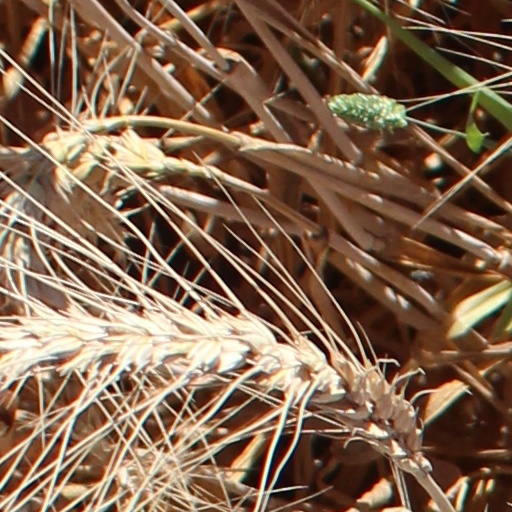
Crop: wheat